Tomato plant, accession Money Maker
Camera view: bottom (45 deg); turntable rotation: 60 degrees
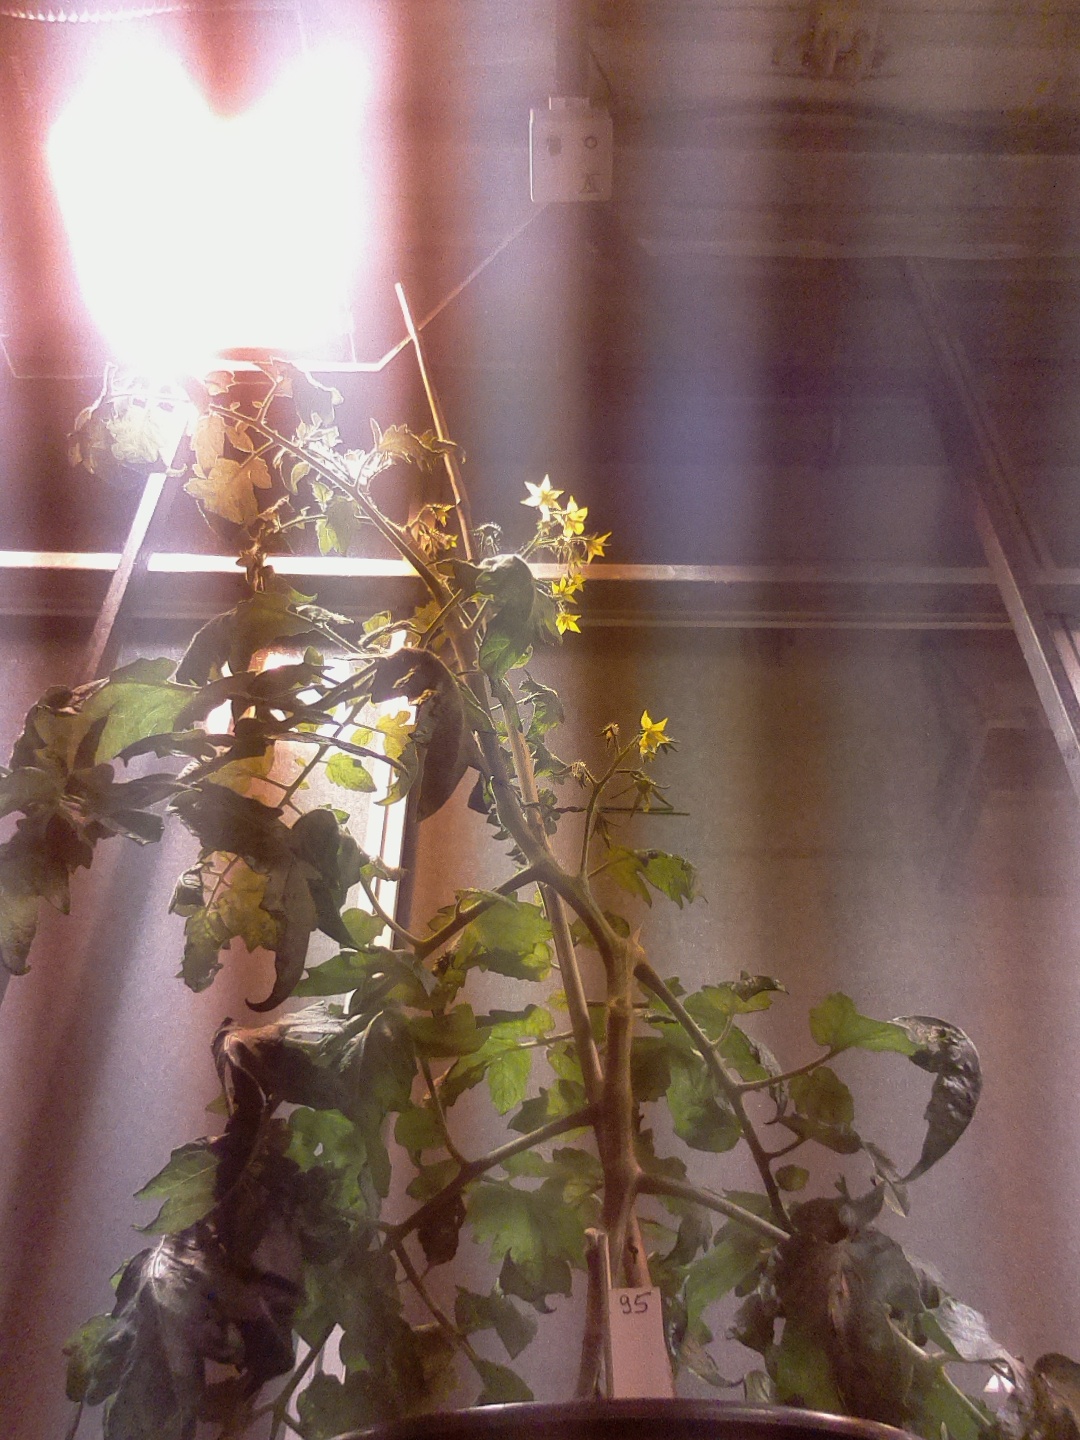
BBCH growth stage 70: Fruits at the main stem or branches visibles